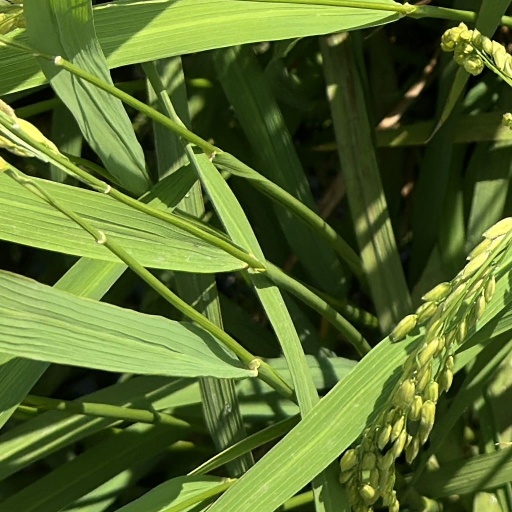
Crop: rice